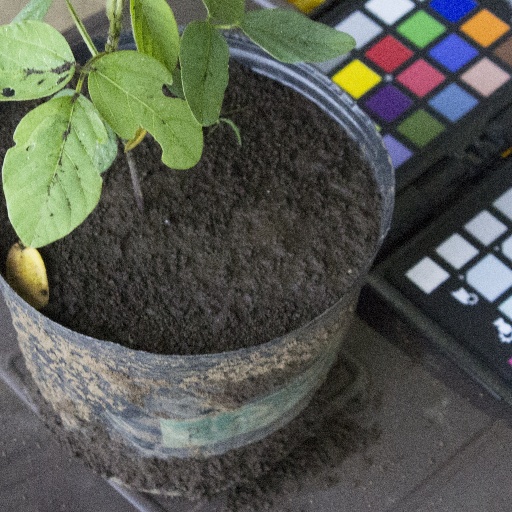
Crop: soybean